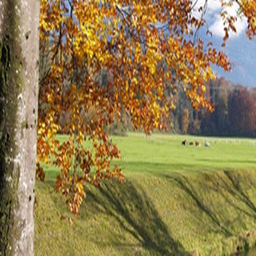
properly fertilizing an elm tree is the key to its growth and development .